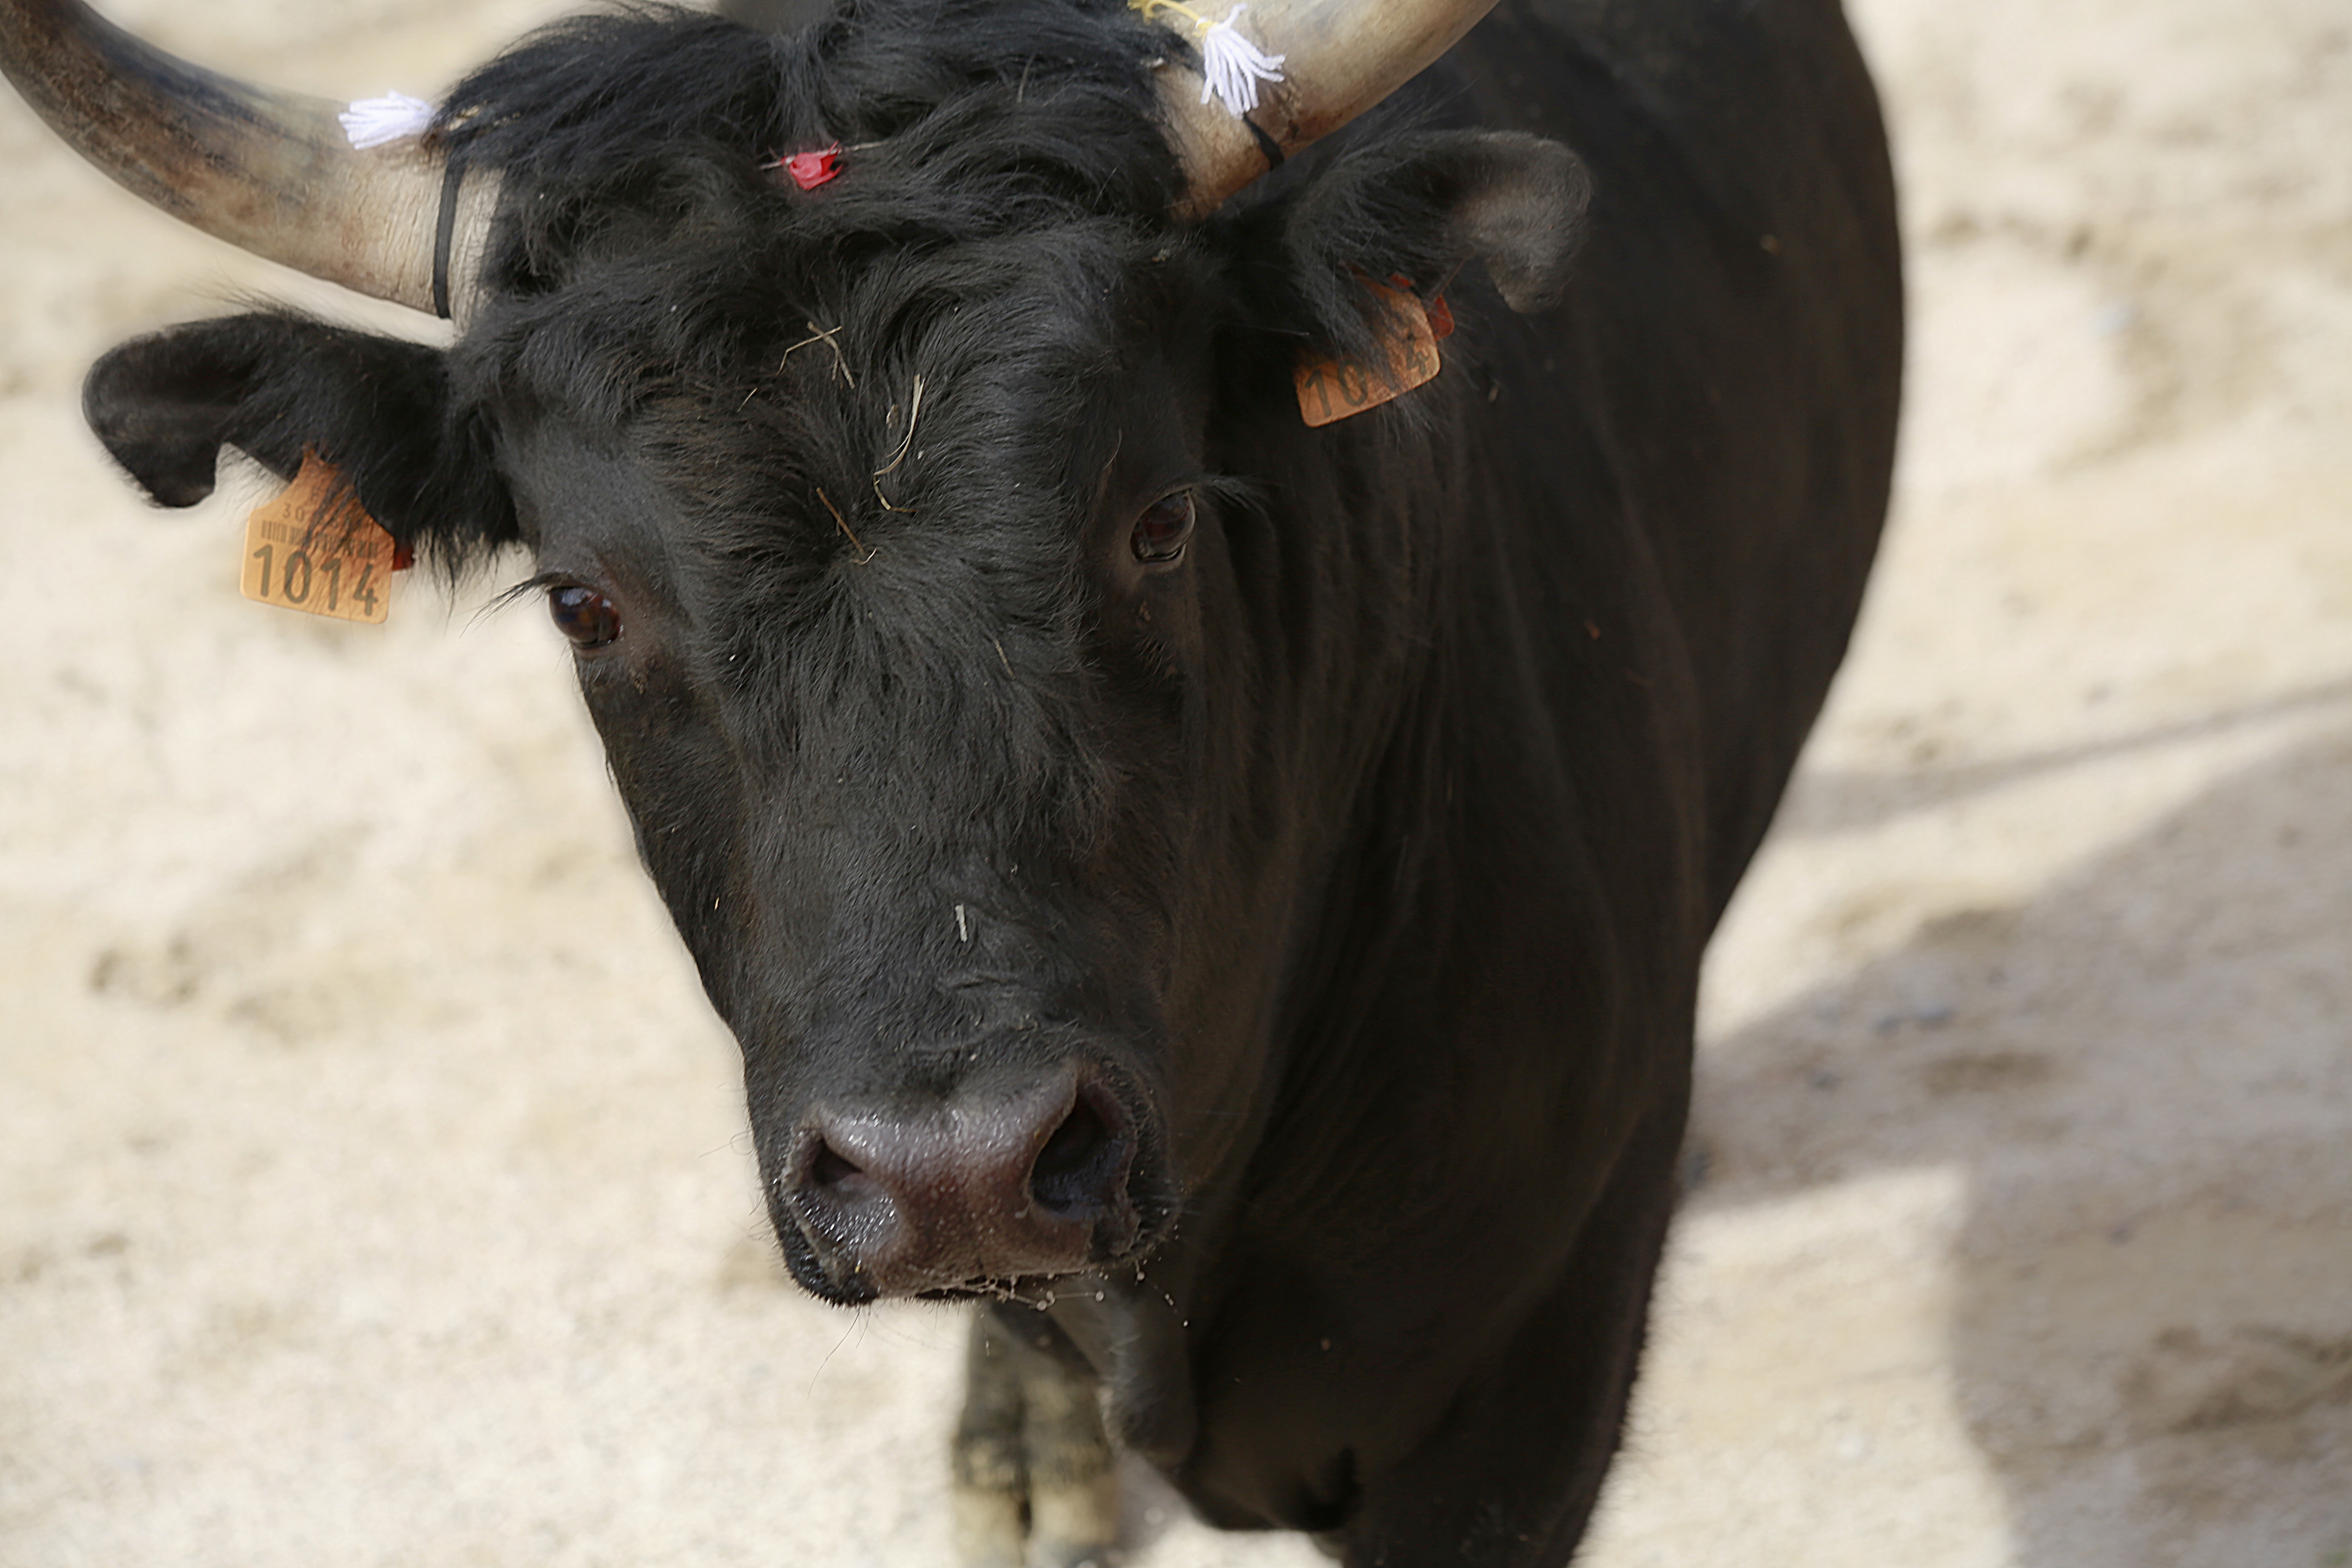
animal, horn, cow, cattle, mammal, black, muscle, bull, animals, vertebrate, veal, camargue race, dairy cow, cowhide, cattle like mammal, cow goat family